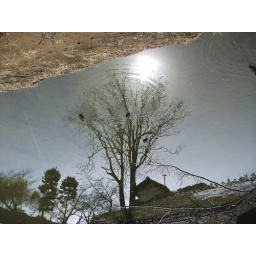
The duck are sleeping in the tree today